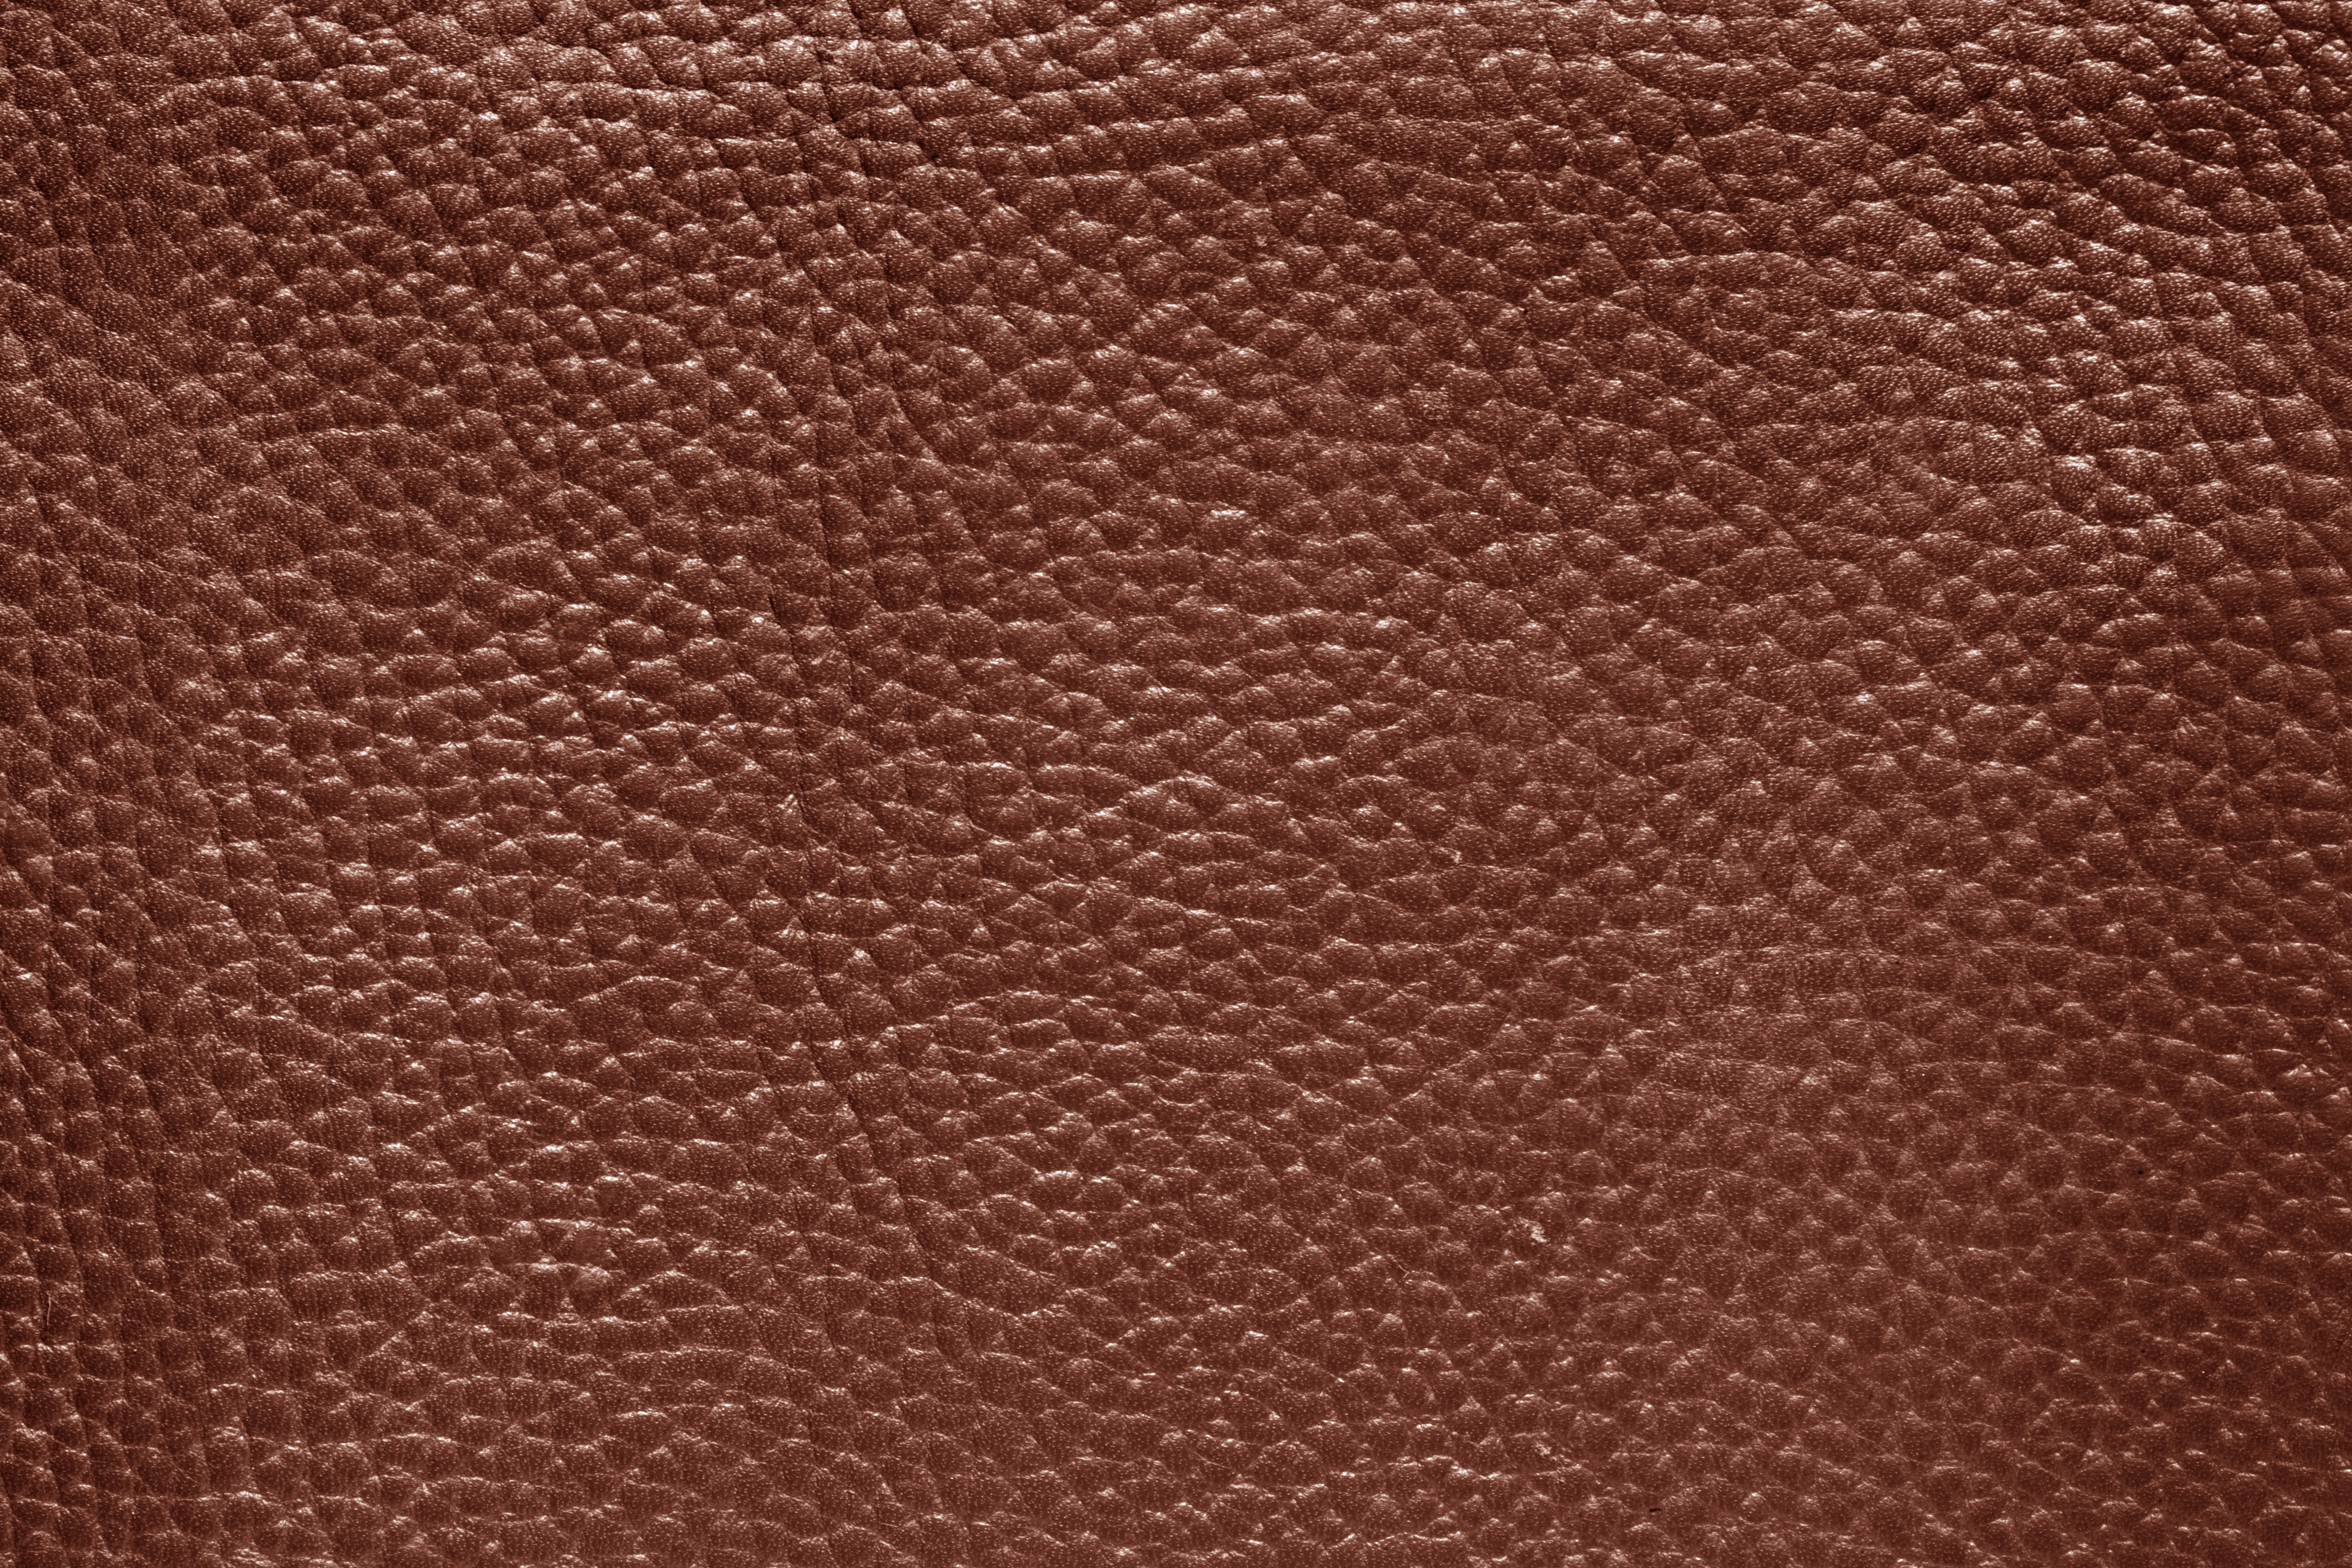
leather, vintage, antique, texture, floor, rustic, pattern, brown, material, textile, worn, background, design, backgrounds, buff, flooring, leathery